Picnic Bay, Queensland

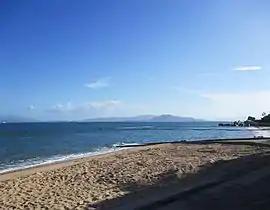
Picnic Bay, Magnetic Island

Picnic Bay (formerly Camoomilli) is a town and suburb of Magnetic Island in the City of Townsville, Queensland, Australia. It is named for the bay on the southernmost corner of Magnetic Island where the town is situated. In the , the suburb of Picnic Bay had a population of 367 people.